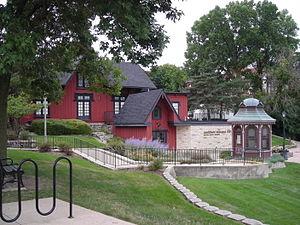
Batavia est une ville de l'Illinois, dans le comté de Kane aux États-Unis.